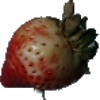
Label: Strawberry 1